Spialia doris

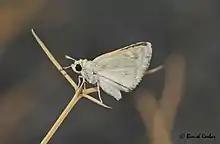
Spialia doris (Dry season form) from United Arab Emirates

The larvae feed on "Convolvolus lanatus", "Convolvolus caputmedusae", "Convolvolus trabutianus" and "Ipomoea" species.